International rankings of Ethiopia

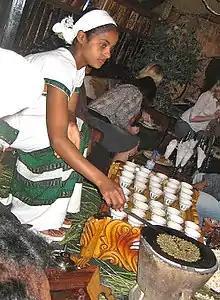
An Ethiopian woman roasting, crushing, and brewing Ethiopian coffee at a traditional ceremony

At , Ethiopia is the world's 27th-largest country. It is bordered by Eritrea to the north and northeast, Djibouti and Somalia to the east, Sudan and South Sudan to the west, and Kenya to the south.